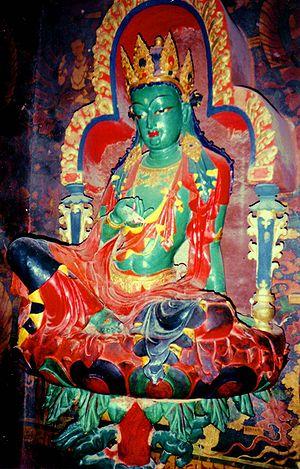
Tārā ou Ārya Tārā, chinois : 度母 ; pinyin : dùmǔ ; en japonais :Tarani Bosatsu, en tibétain Jetsun Dolma, est une femme bodhisattva très populaire aussi bien auprès des laïcs que des moines dans l’hindouisme et le bouddhisme notamment vajrayāna. En sanskrit, son nom signifie Libératrice, mais aussi Étoile, et Celle qui fait passer - à l'autre rive - à l'instar d'un Bouddha.